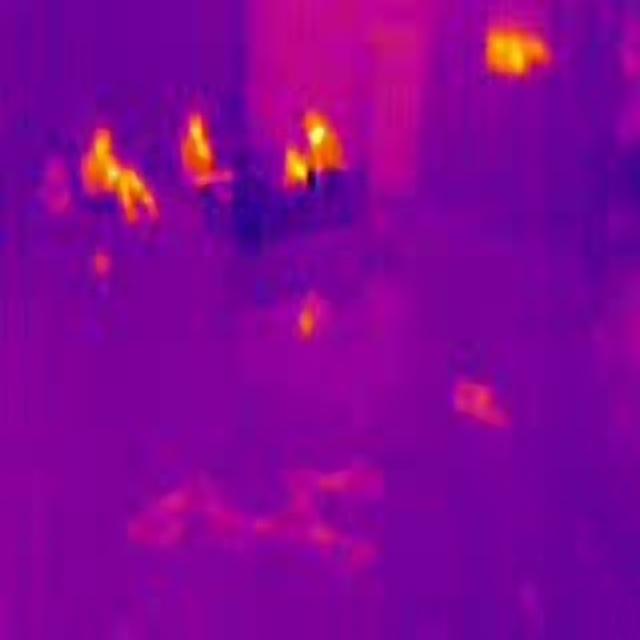
Detected objects:
label: person
label: person
label: person